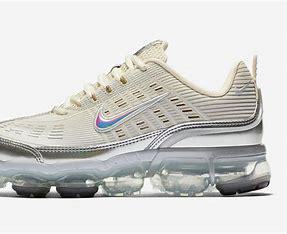
Brand: Nike
Model: Air Vapormax 360